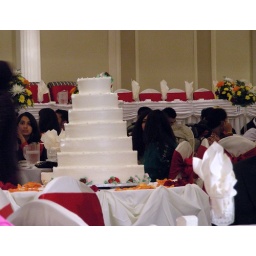
The red flowers trail down the front of the cake in a swag.